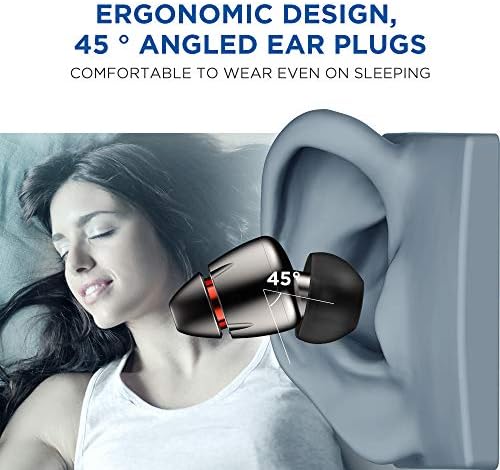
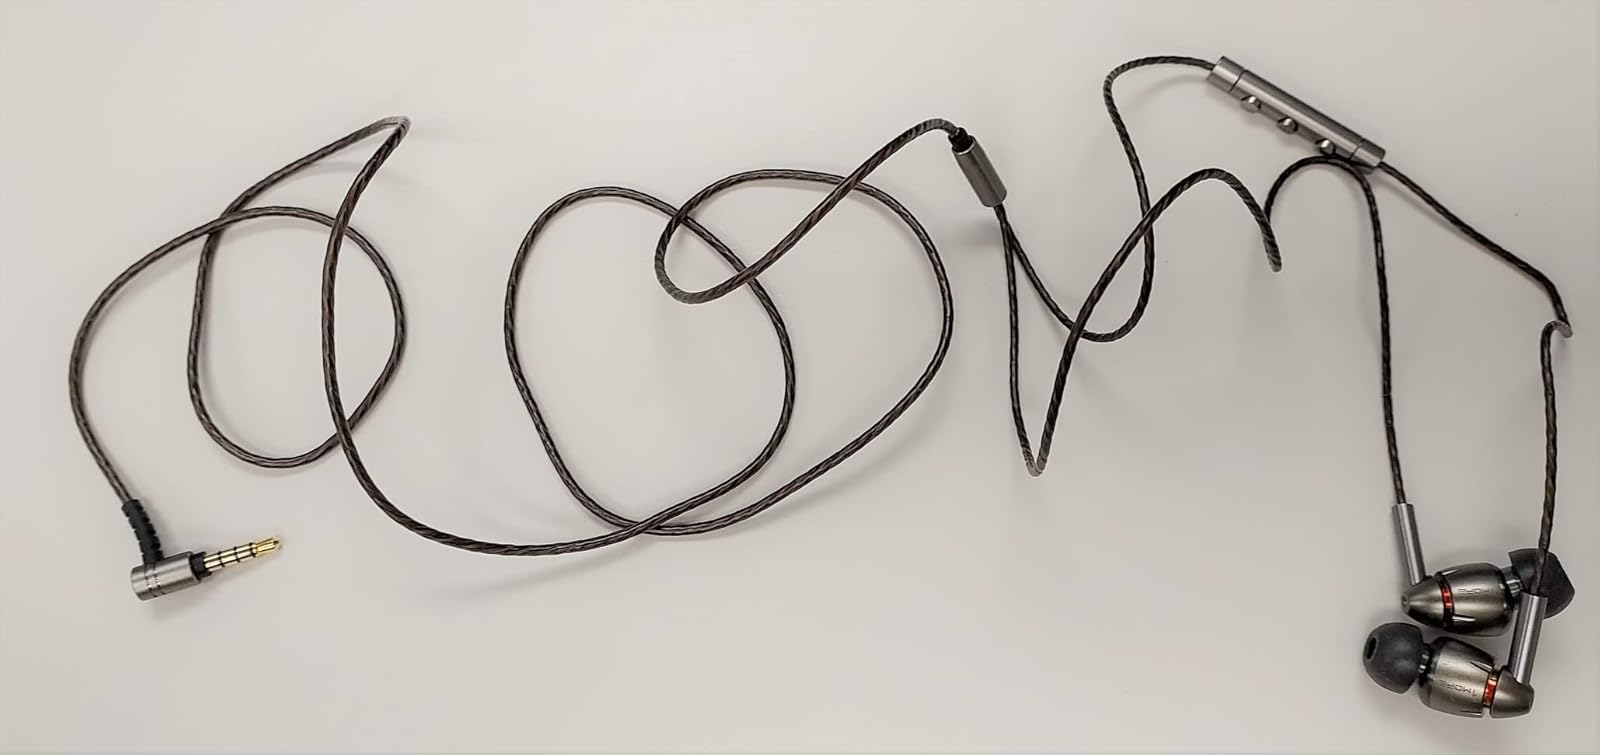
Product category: headphones
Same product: yes